Andorra national football team

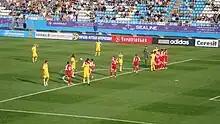
Match against Ukraine in 2009.

By Andorran standards, qualification for the 2006 FIFA World Cup was successful. They won their first competitive game 1–0 at home against Macedonia. Andorra midfielder Marc Bernaus, who played in the Spanish second division, received a long throw in off his chest and volleyed in a goal early in the second half. After the game, Macedonia coach Dragan Kanatlarovski resigned and called the game "a shameful outcome, a humiliation." Andorra also drew two matches, 0–0 in Macedonia and 0–0 at home against Finland.